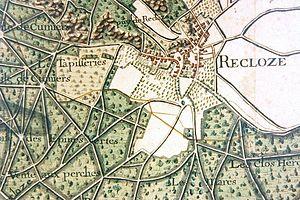
Carte de la forêt de 1716
Recloses est une commune française du canton de la Chapelle-la-Reine, située dans le département de Seine-et-Marne en région Île-de-France.